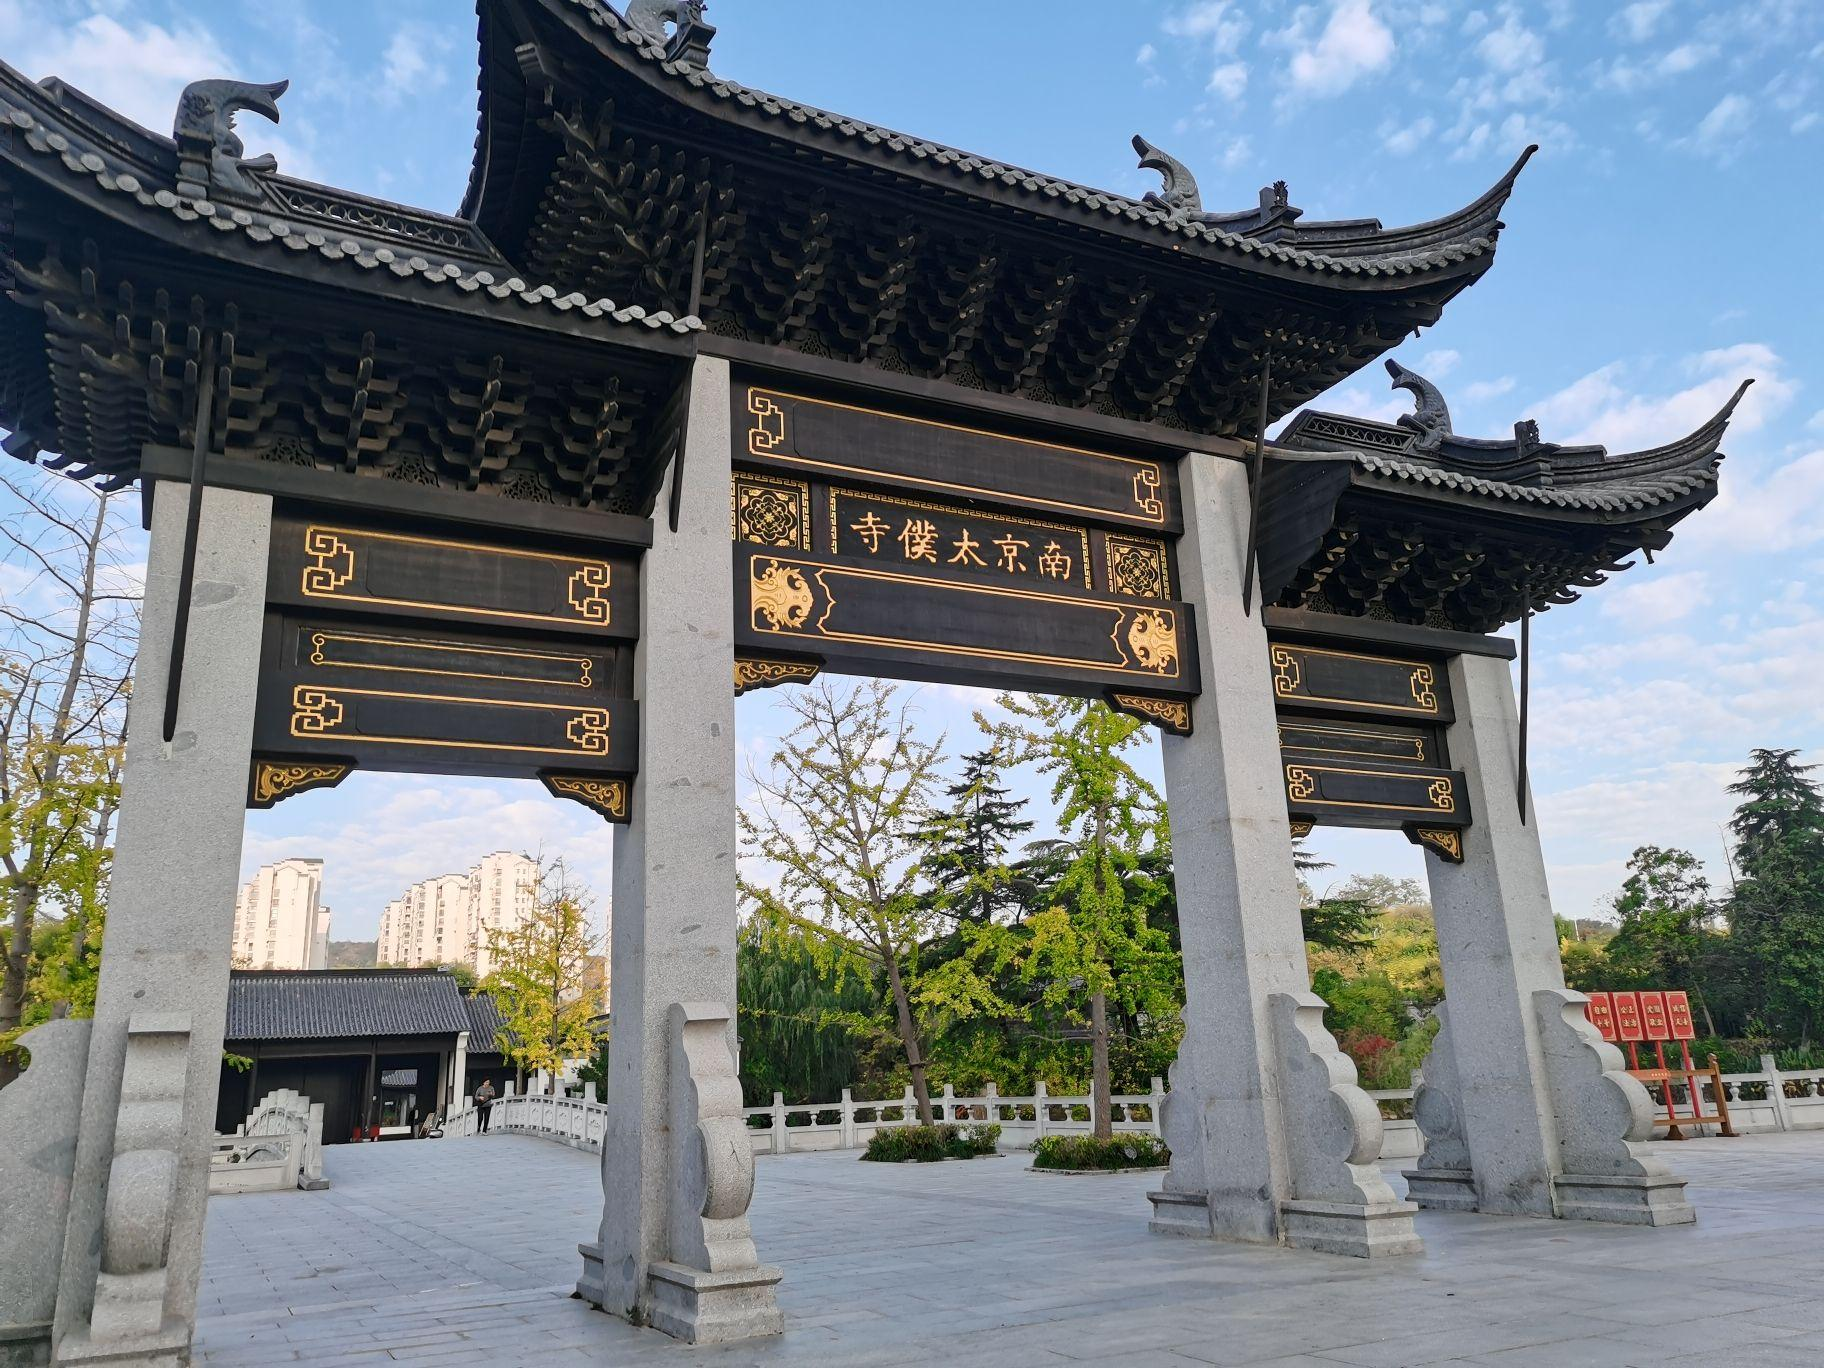
地标名称：南京太仆寺
所在城市：滁州市·琅琊区